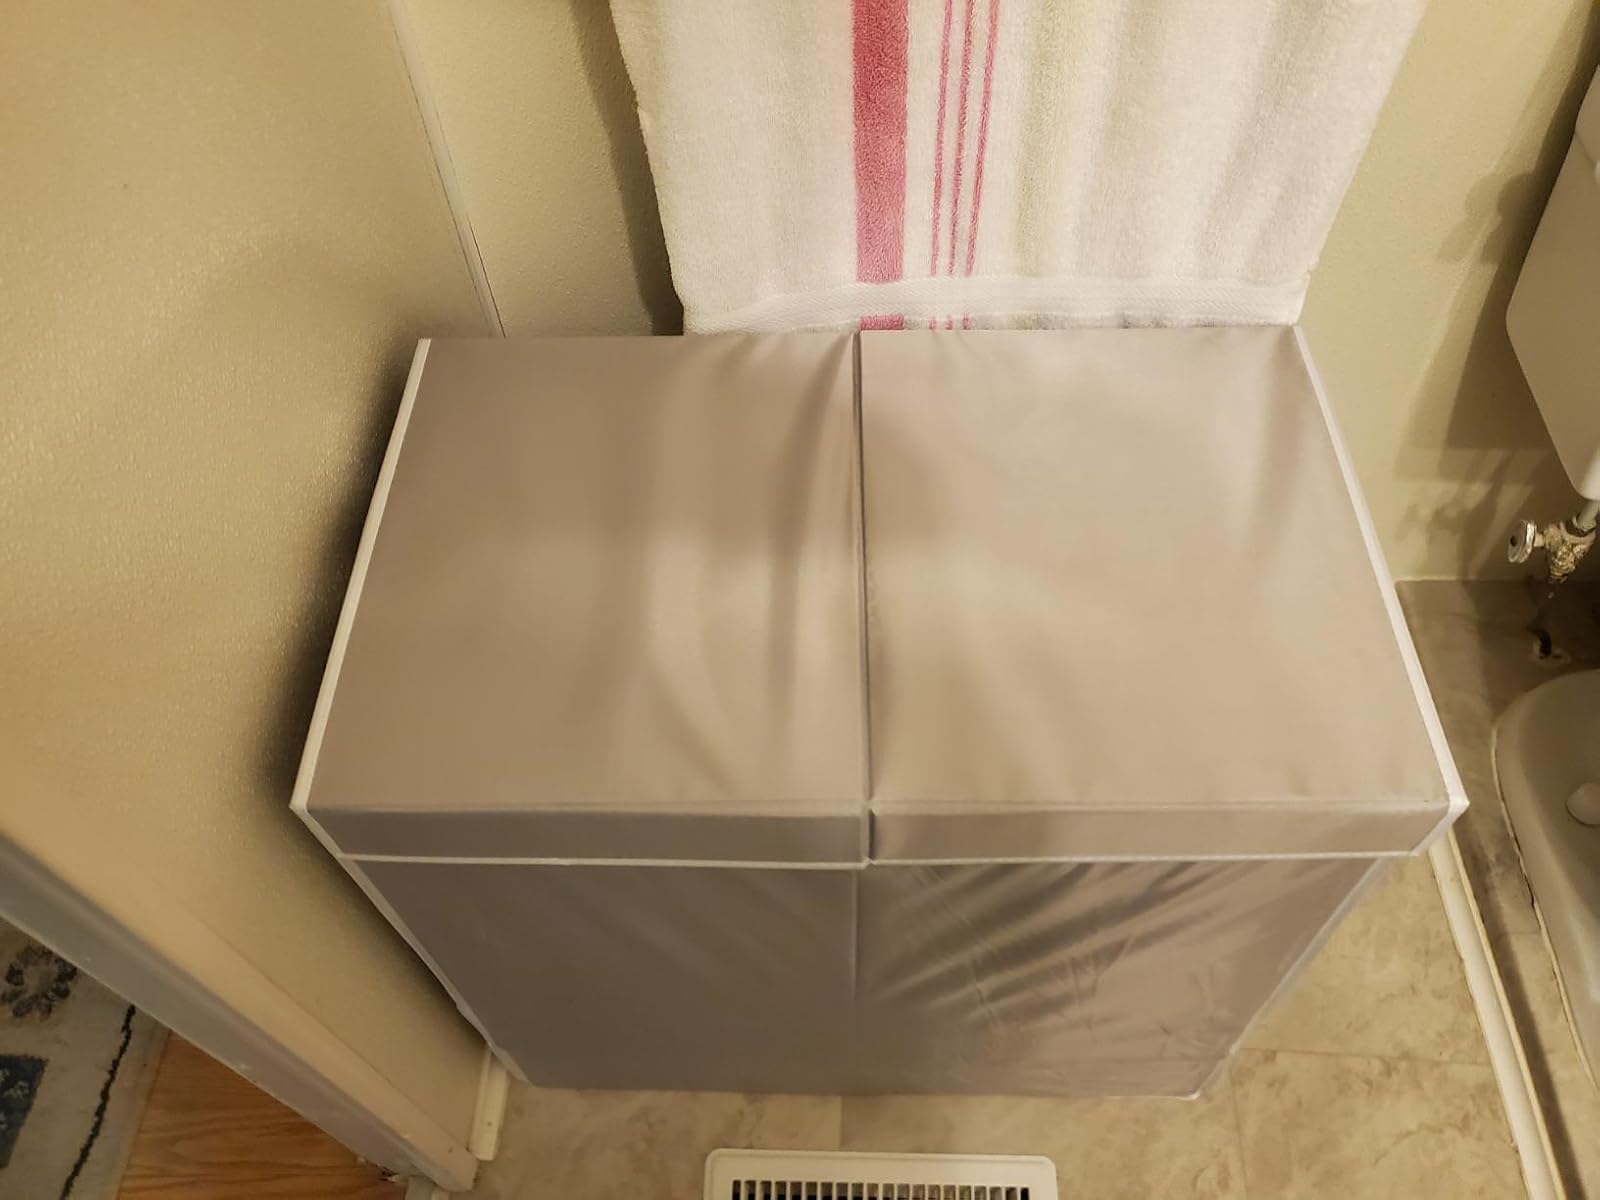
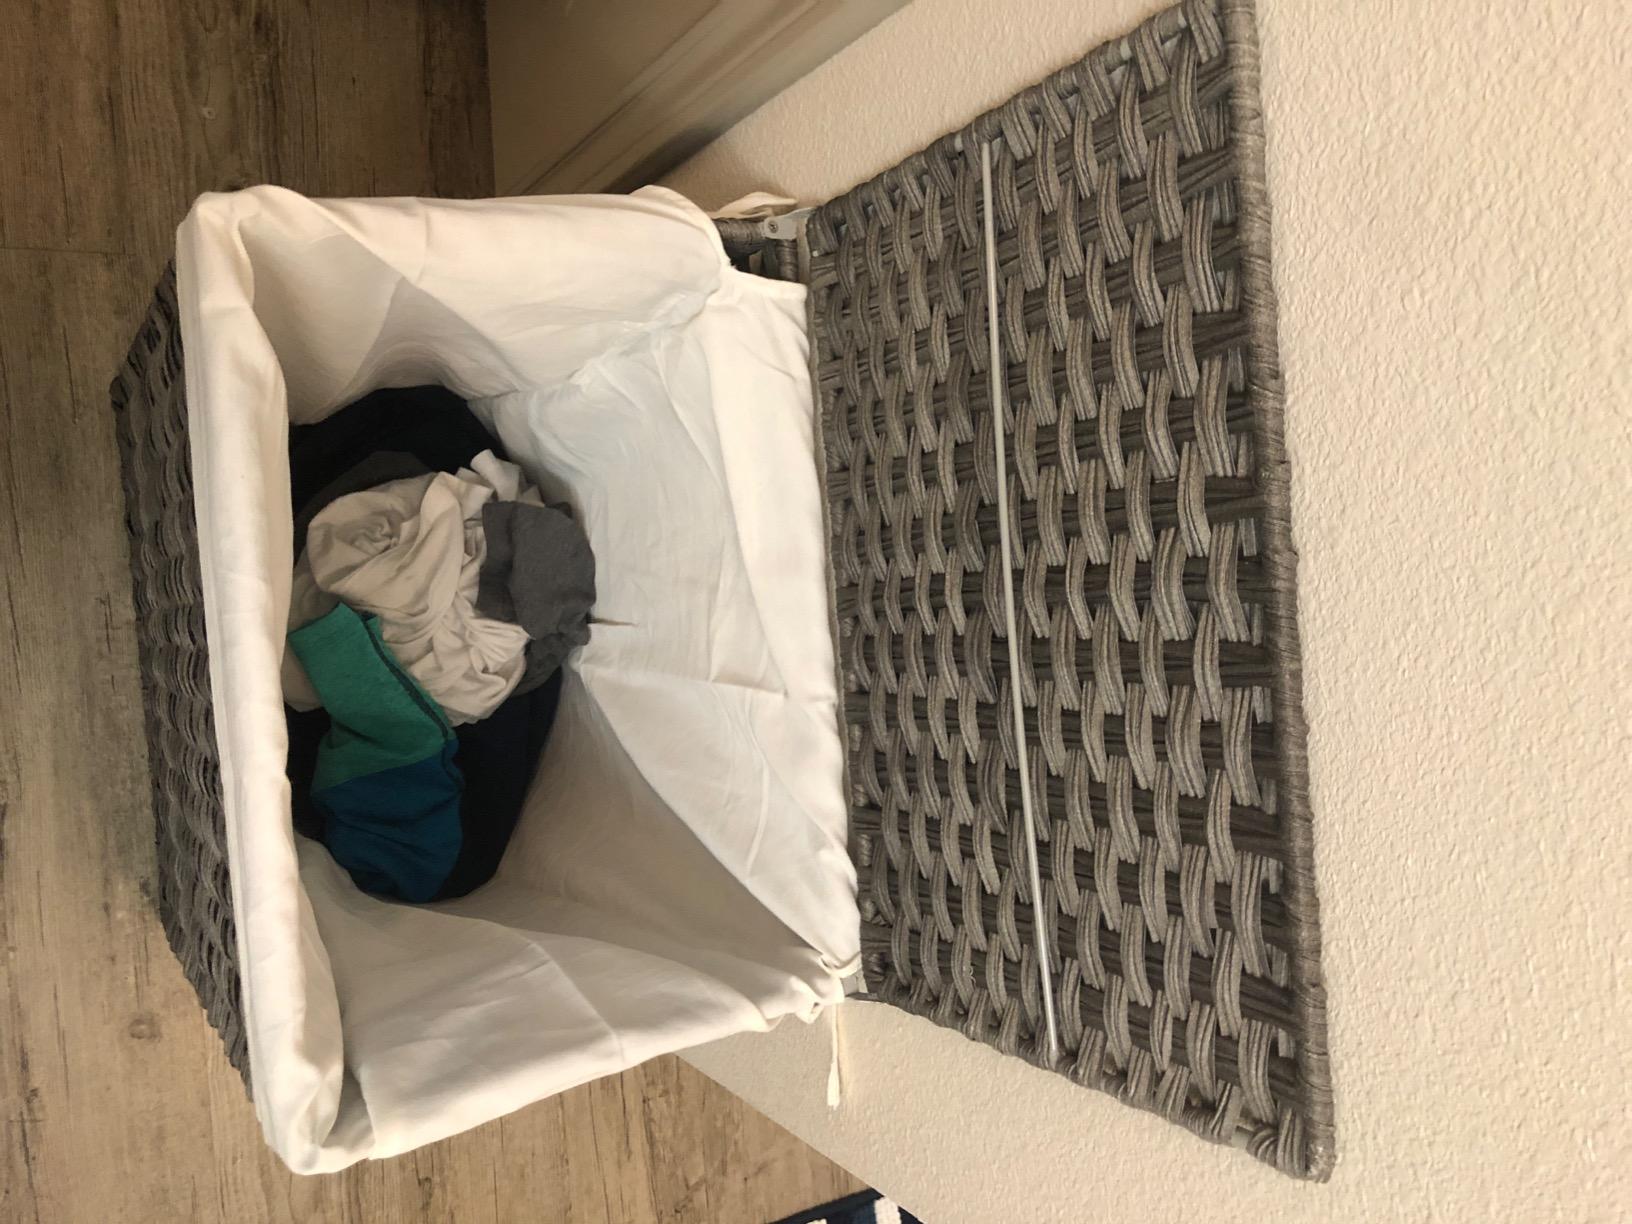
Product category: items_hamper
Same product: no